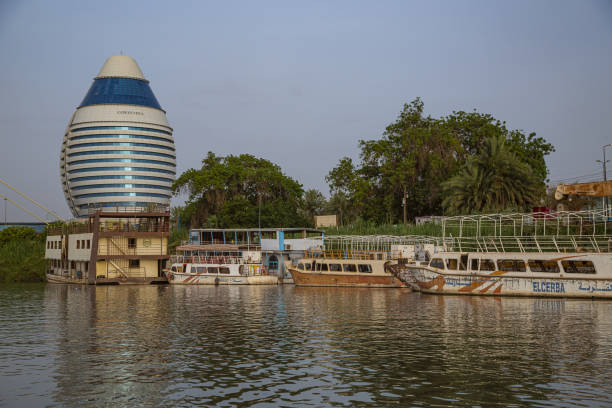
الوصف بالفصحى: فندق كورنثيا مع إطلالة نهر النيل
التصنيف: Uncategorized